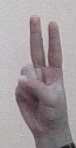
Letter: taa